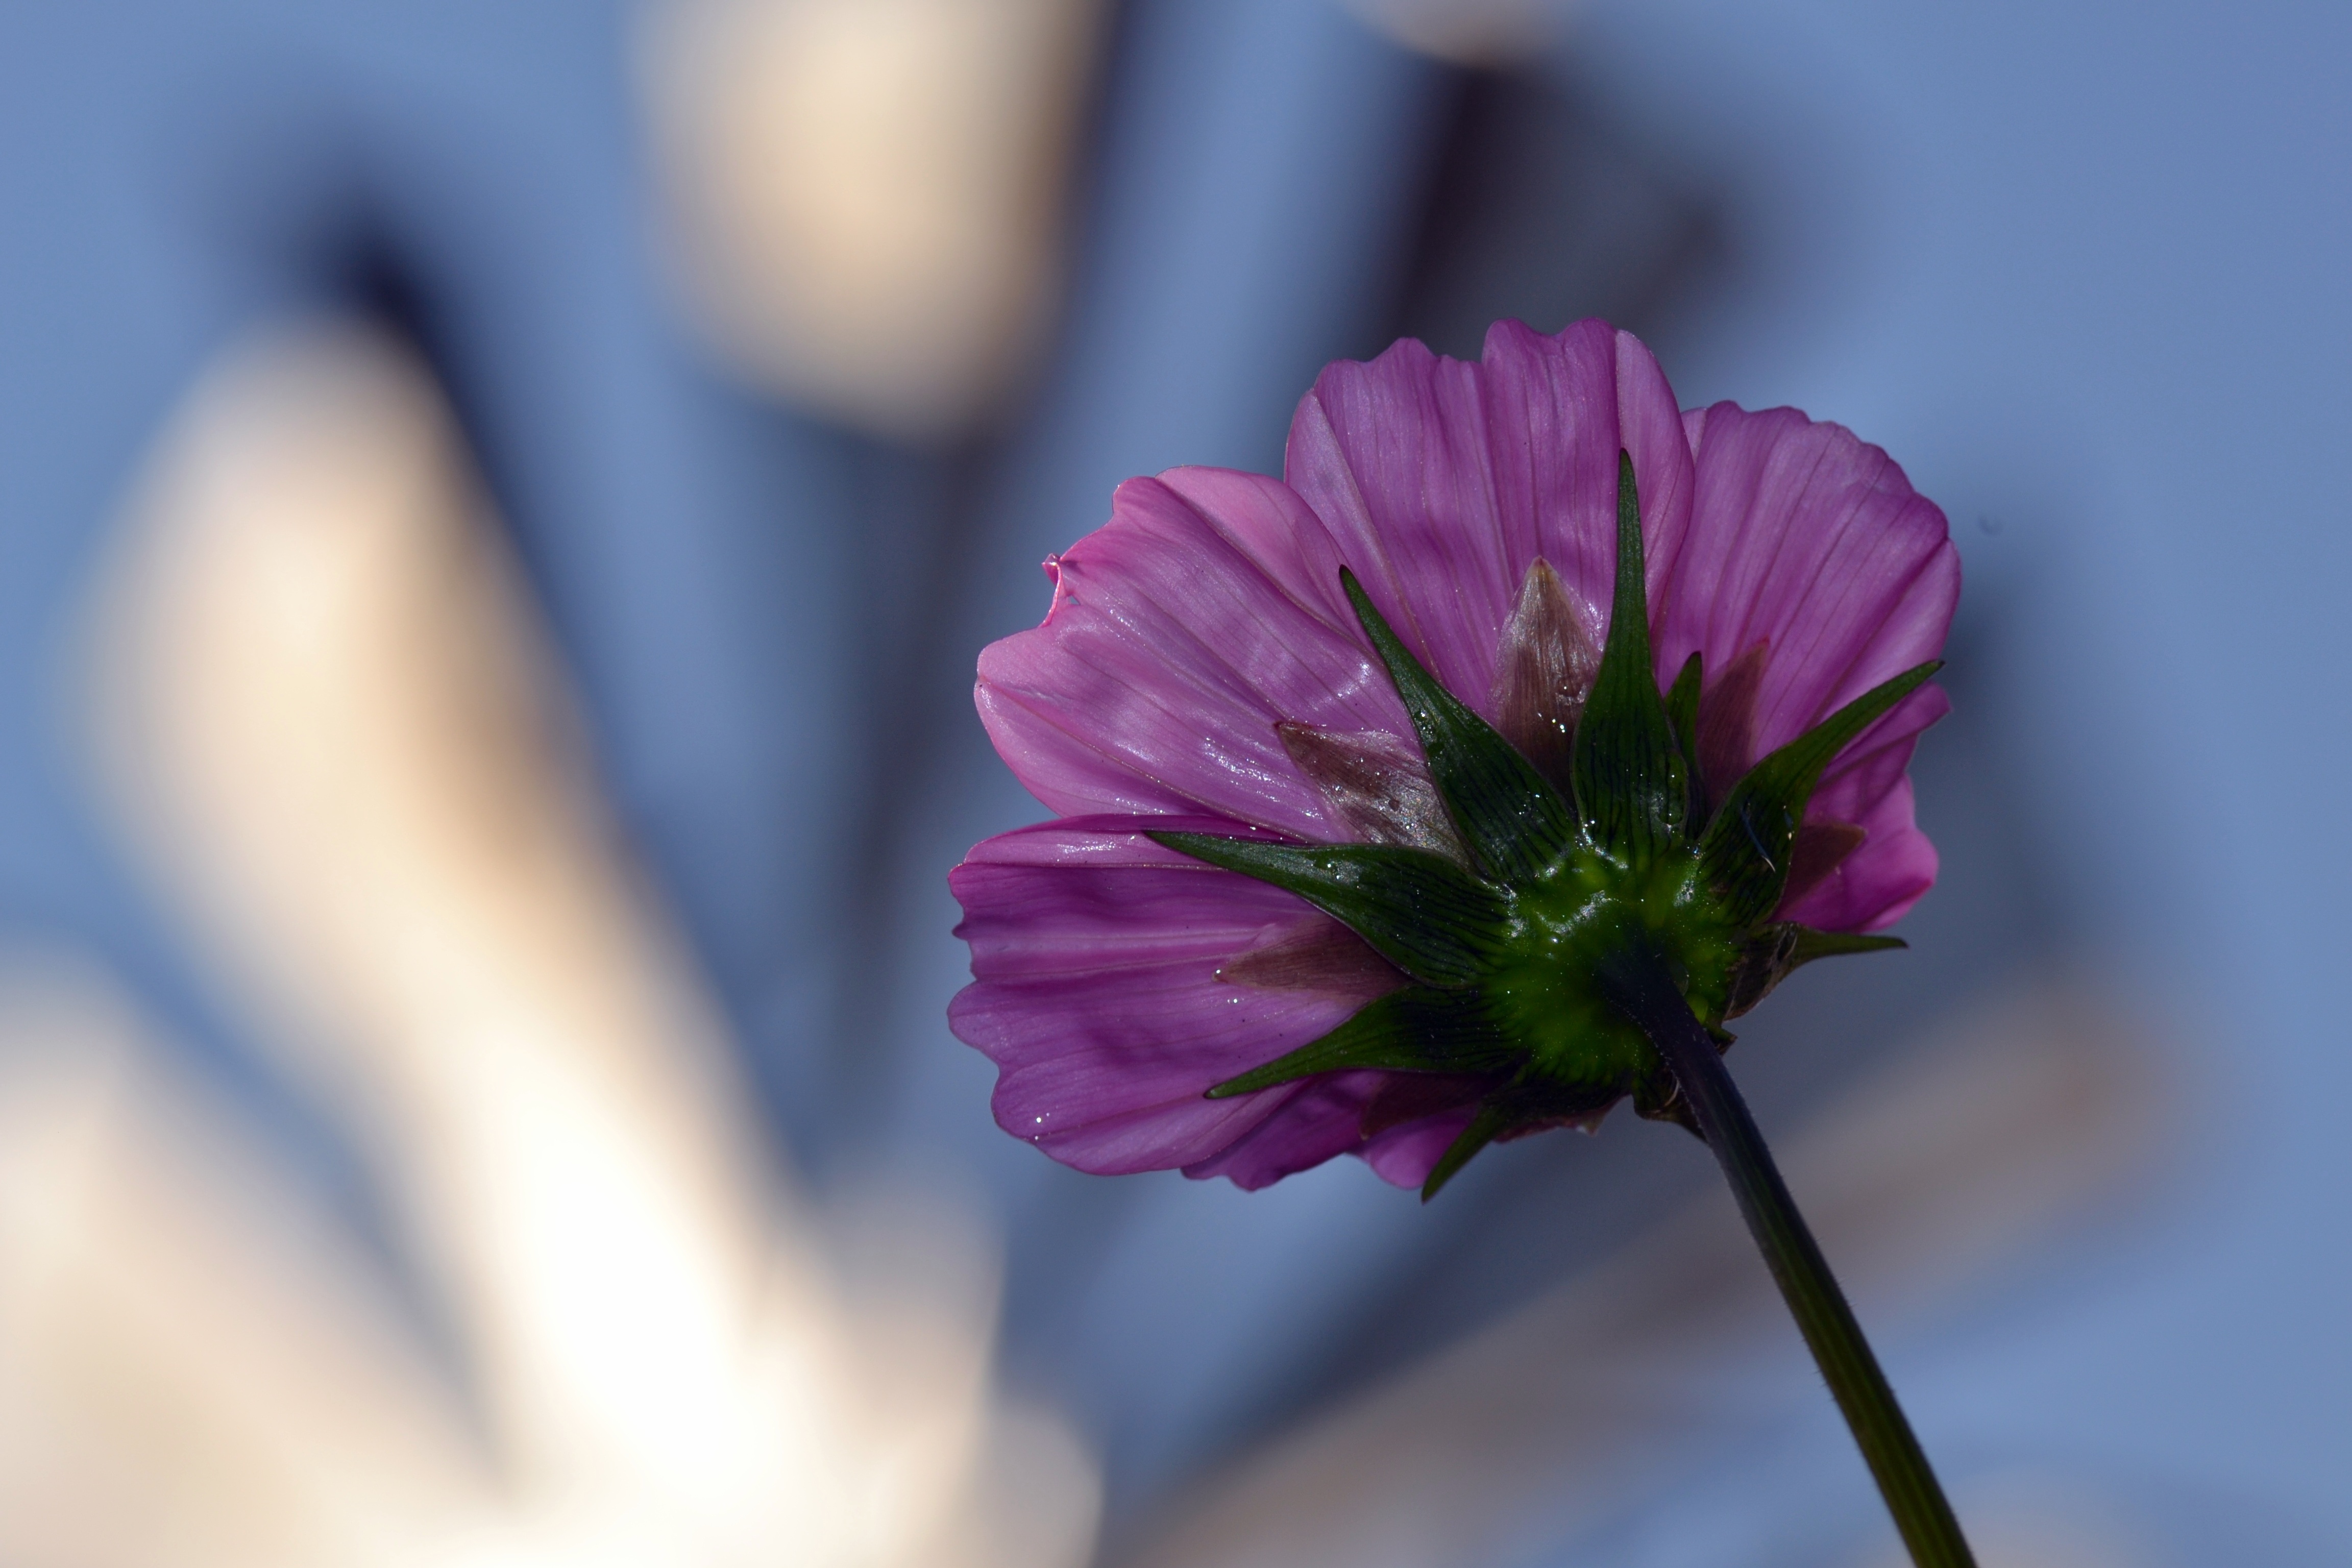
landscape, blossom, plant, photography, flower, purple, petal, pink, flora, wildflower, close up, macro photography, foreground, flowering plant, bright flower, plant stem, land plant